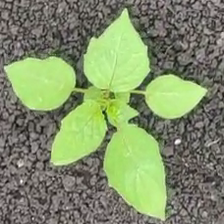
Weed species: Lamber_Quarter_plant(Chenopodium )